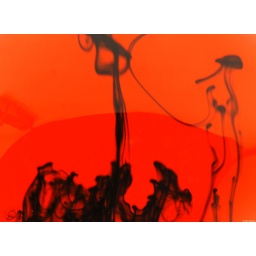
Created with color dyes in a wine glass of red water. Art of the moment.